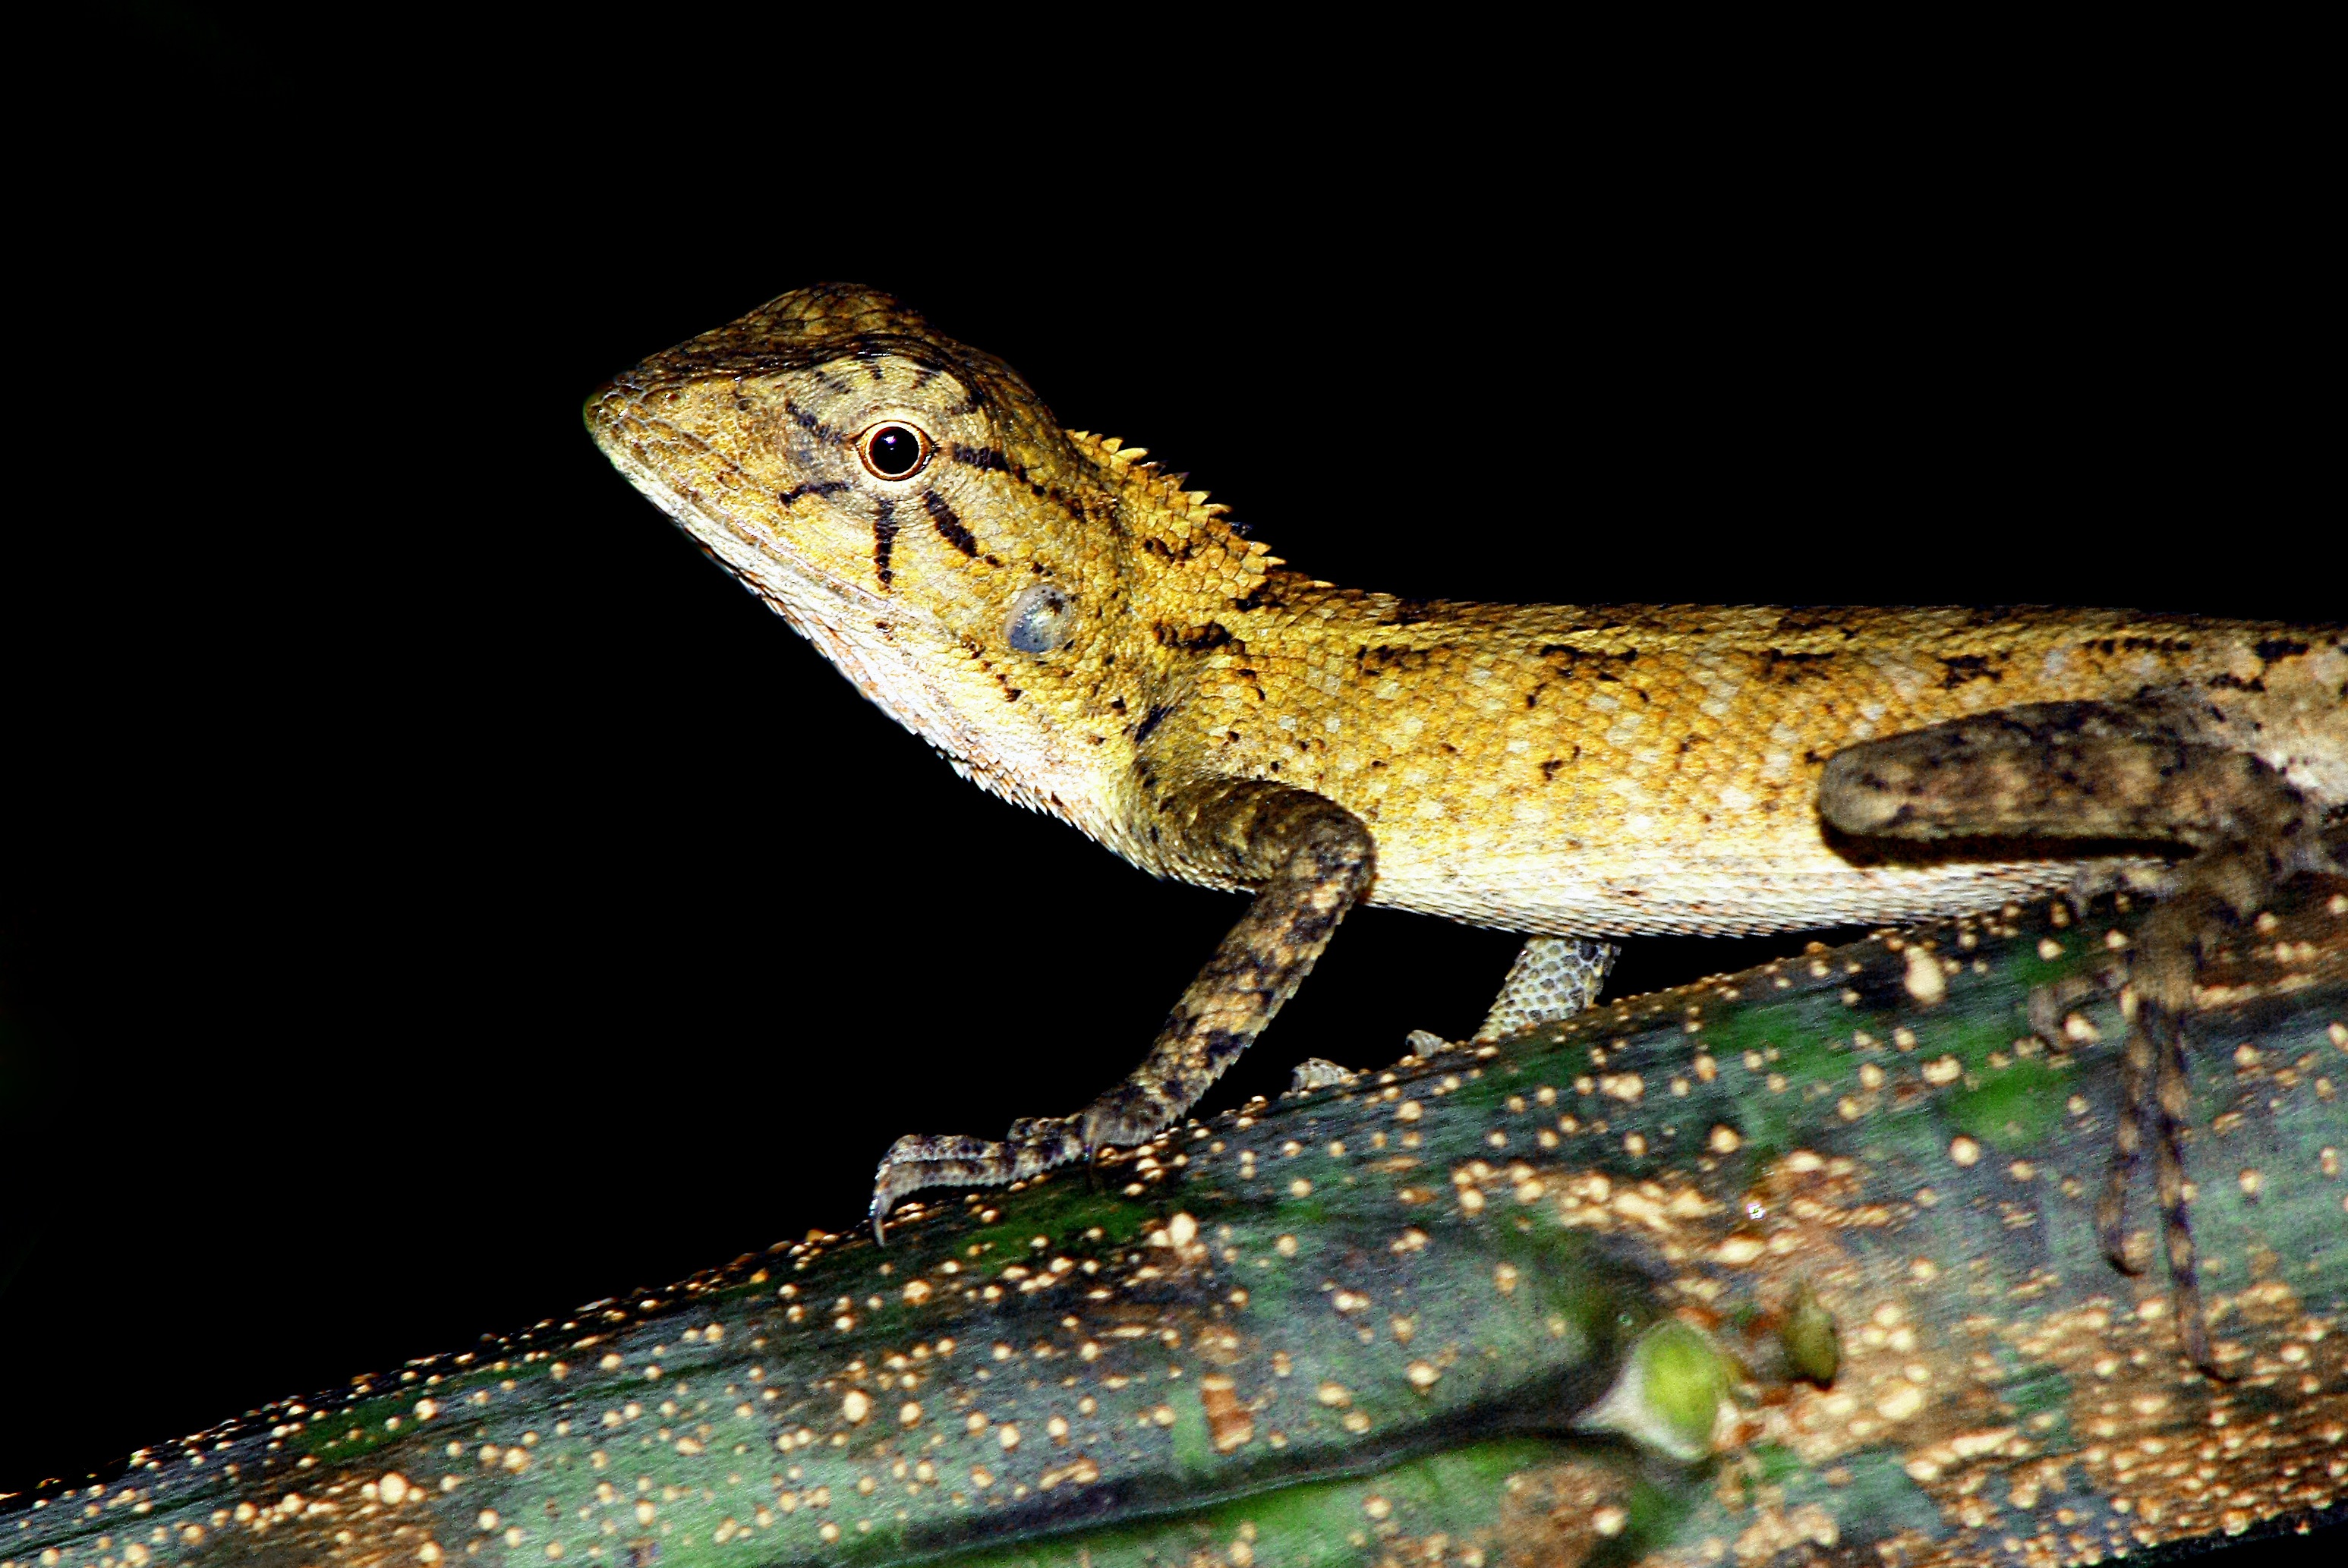
tree, nature, forest, white, feet, animal, wildlife, wild, europe, zoo, pet, portrait, green, jungle, tropical, critter, macro, natural, small, studio, brown, island, italy, reptile, iguana, fauna, lizard, life, gecko, crawl, spotted, spain, full, one, tropic, tail, eye, rainforest, little, skin, vertebrate, creature, dragon, domestic, exotic, terrarium, body, squamata, iguania, cyprus, endemic, portuguese, reptilian, macro photography, lacerta, agamidae, akamas, sauria, timon, sardao, scaled reptile